Randii Wessen

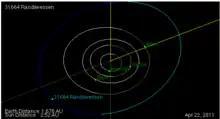
This is the orbital diagram for asteroid 31664Randiiwessen showing its location on 2011 April 22.

Wessen's first job at JPL was as the Voyager Science Sequence Coordinator for the Uranus and Neptune encounters. He helped coordinate science observation requests submitted by the eleven different Principal Investigators. These requests were integrated into one large sequence of events. These sequences of events were transmitted up to the Voyager spacecraft, executed as a series of encounter activities at the planet, and then transmitted back down to Earth as scientific data. Results were produced into charts, graphs, images, and videos, most of which had never been seen by individuals outside of the space program. He was most proud of personally building the post-encounter sequences for Neptune. It was this effort that earned him NASA's Exceptional Service Medal.